Celebrity Centre

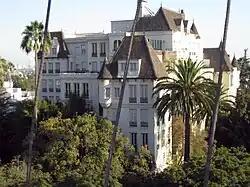
Scientology Celebrity Centre on Franklin Avenue in Hollywood, California

Church of Scientology Celebrity Centres are Churches of Scientology that are open to the general public but are intended for "artists, politicians, leaders of industry, and sports figures".